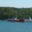
Label: ship